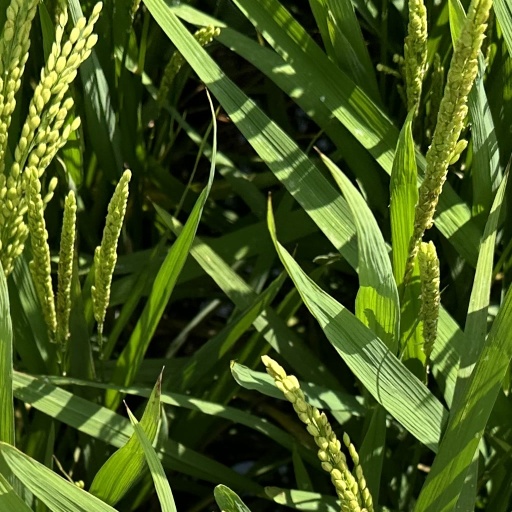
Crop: rice